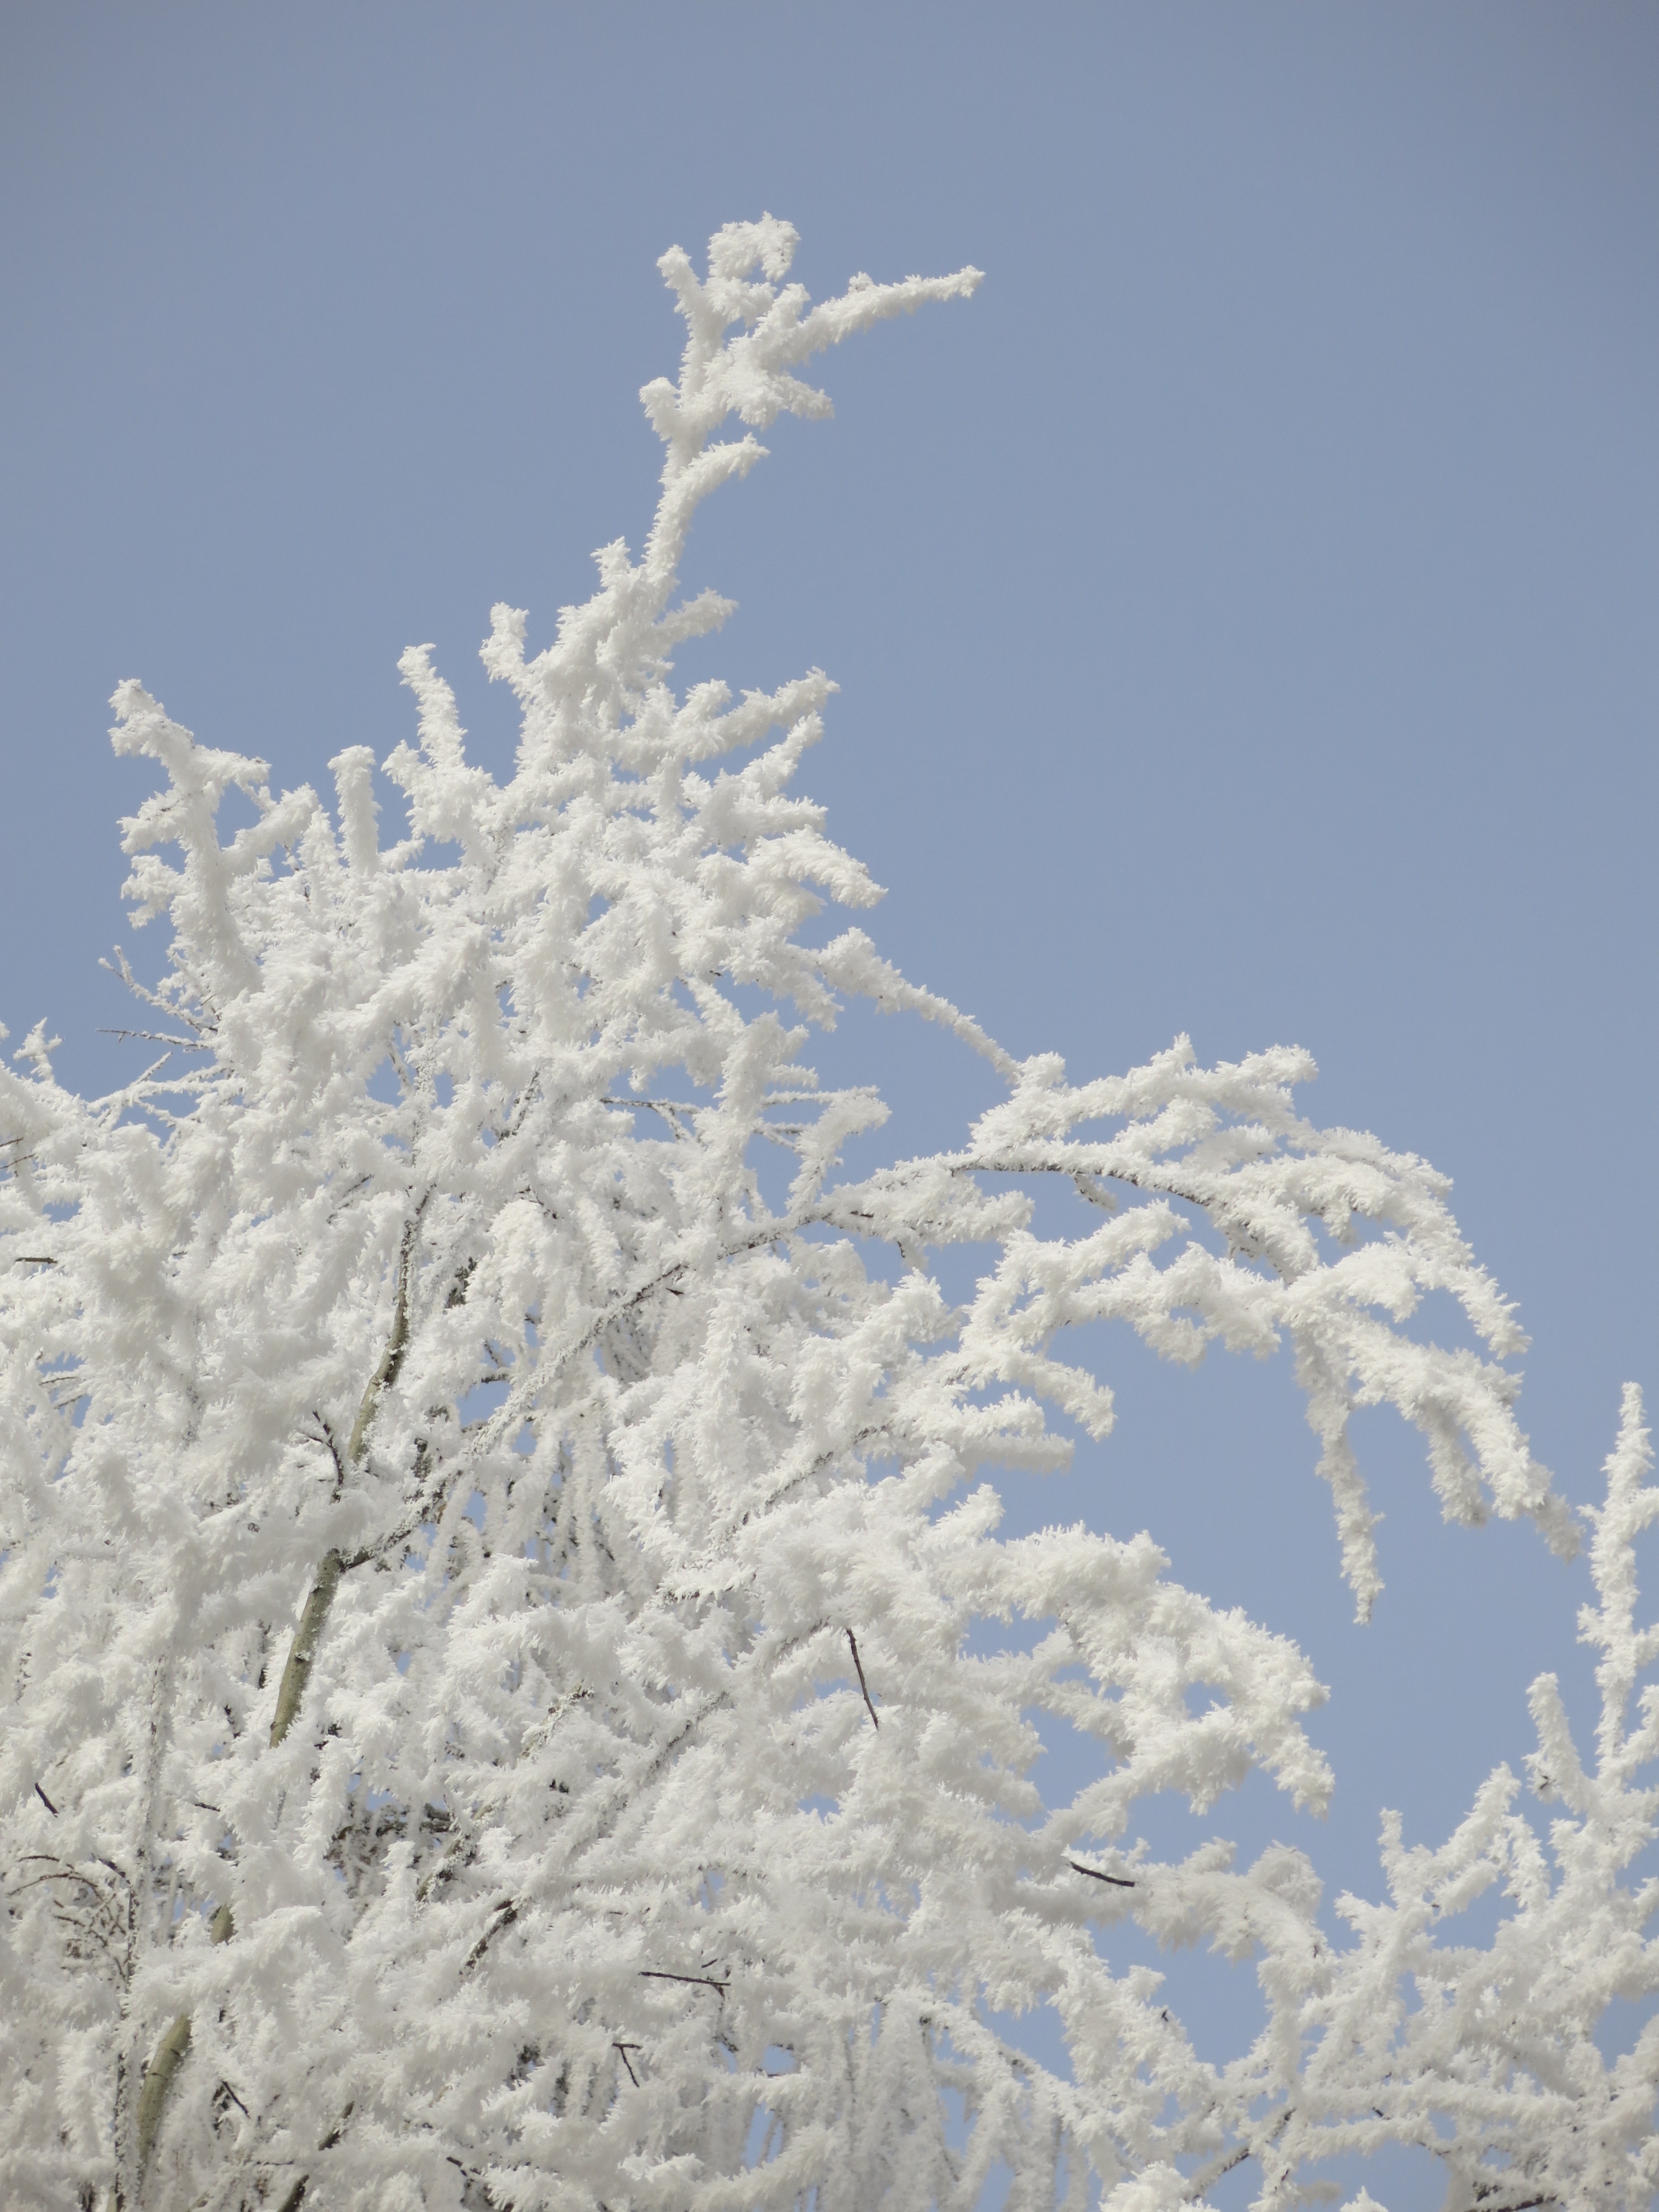
landscape, tree, nature, forest, branch, snow, cold, winter, light, cloud, sky, sun, white, flower, frost, ice, heaven, weather, snowy, frozen, blue, season, icing, branches, beauty, rime, freezing, atmosphere of earth, white sky